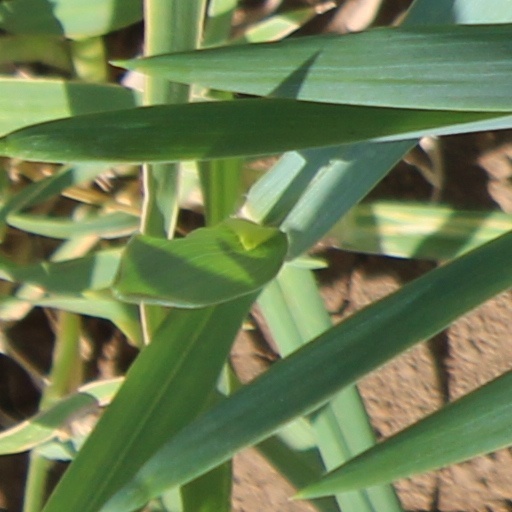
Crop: wheat